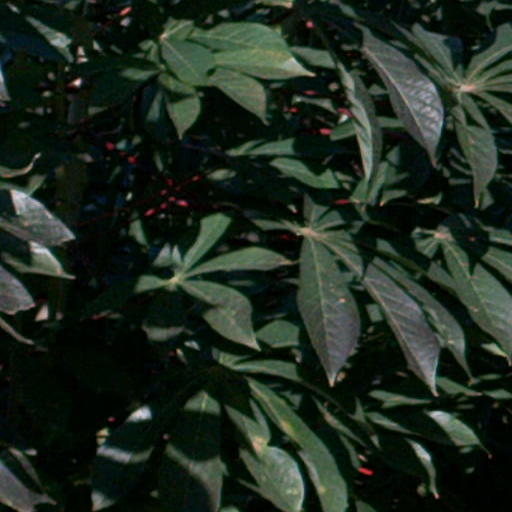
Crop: cassava